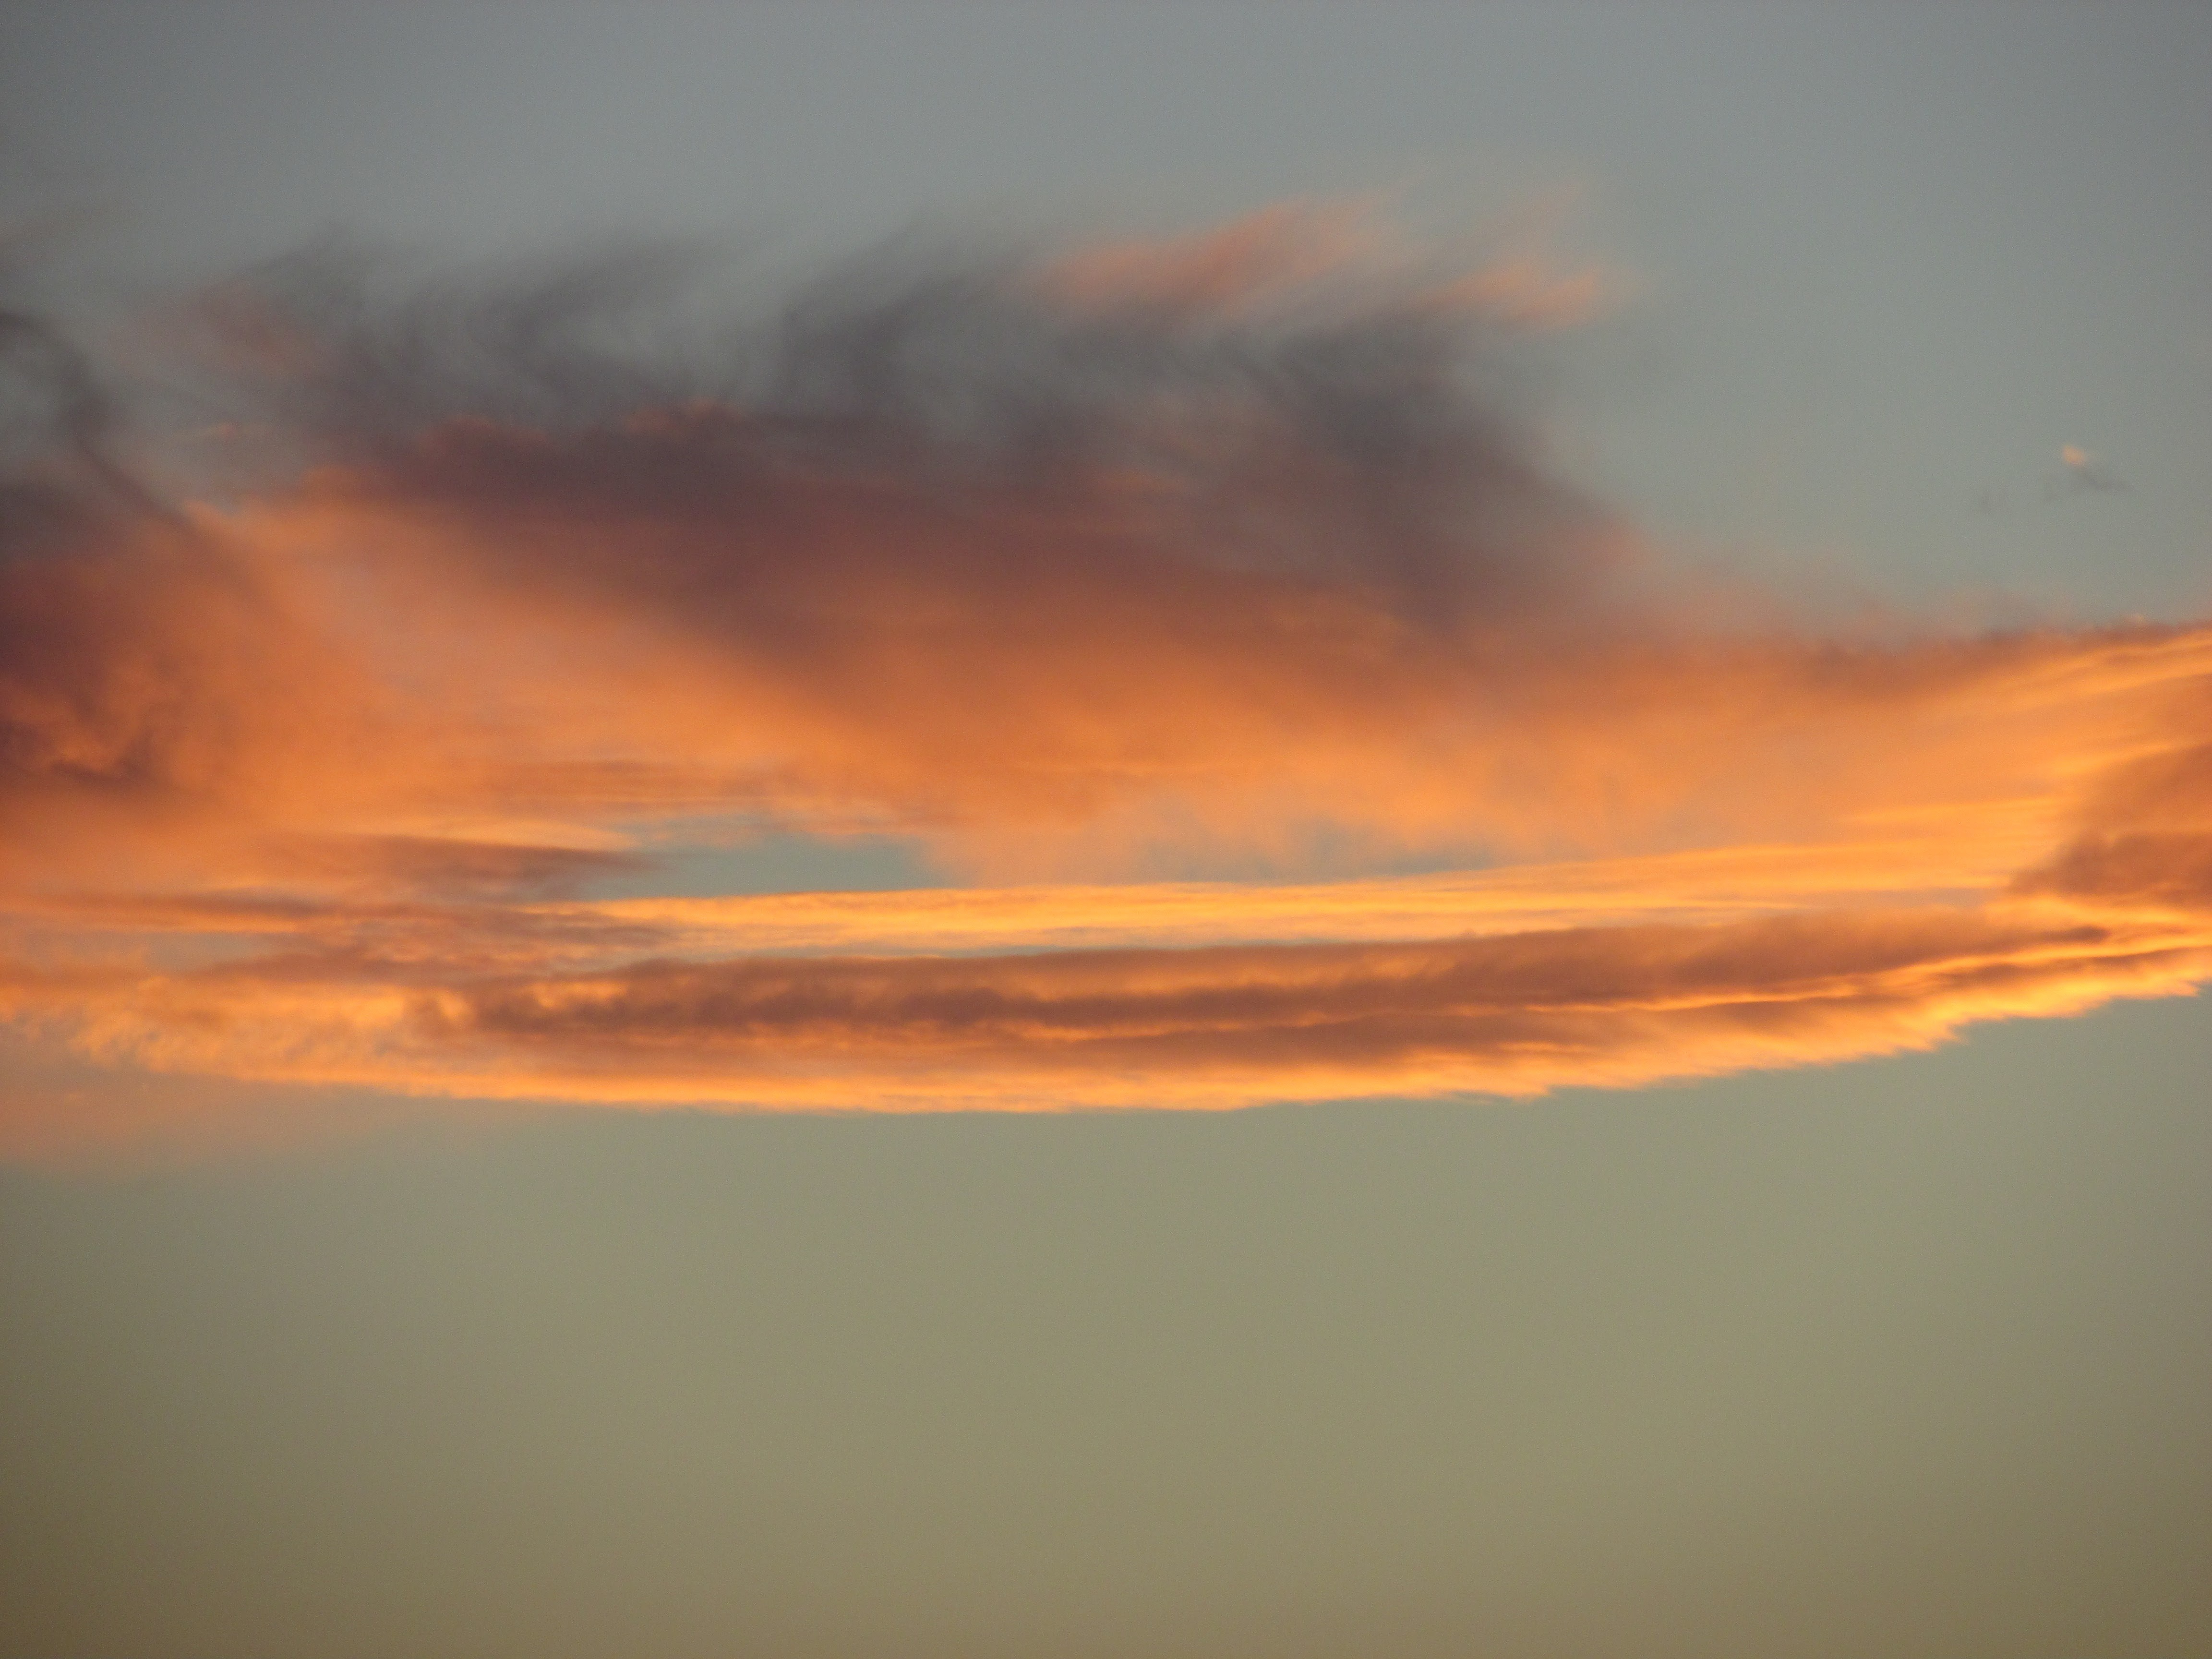
sea, horizon, cloud, sky, sunrise, sunset, sunlight, morning, dawn, atmosphere, dusk, evening, orange, reflection, clouds, afterglow, meteorological phenomenon, atmospheric phenomenon